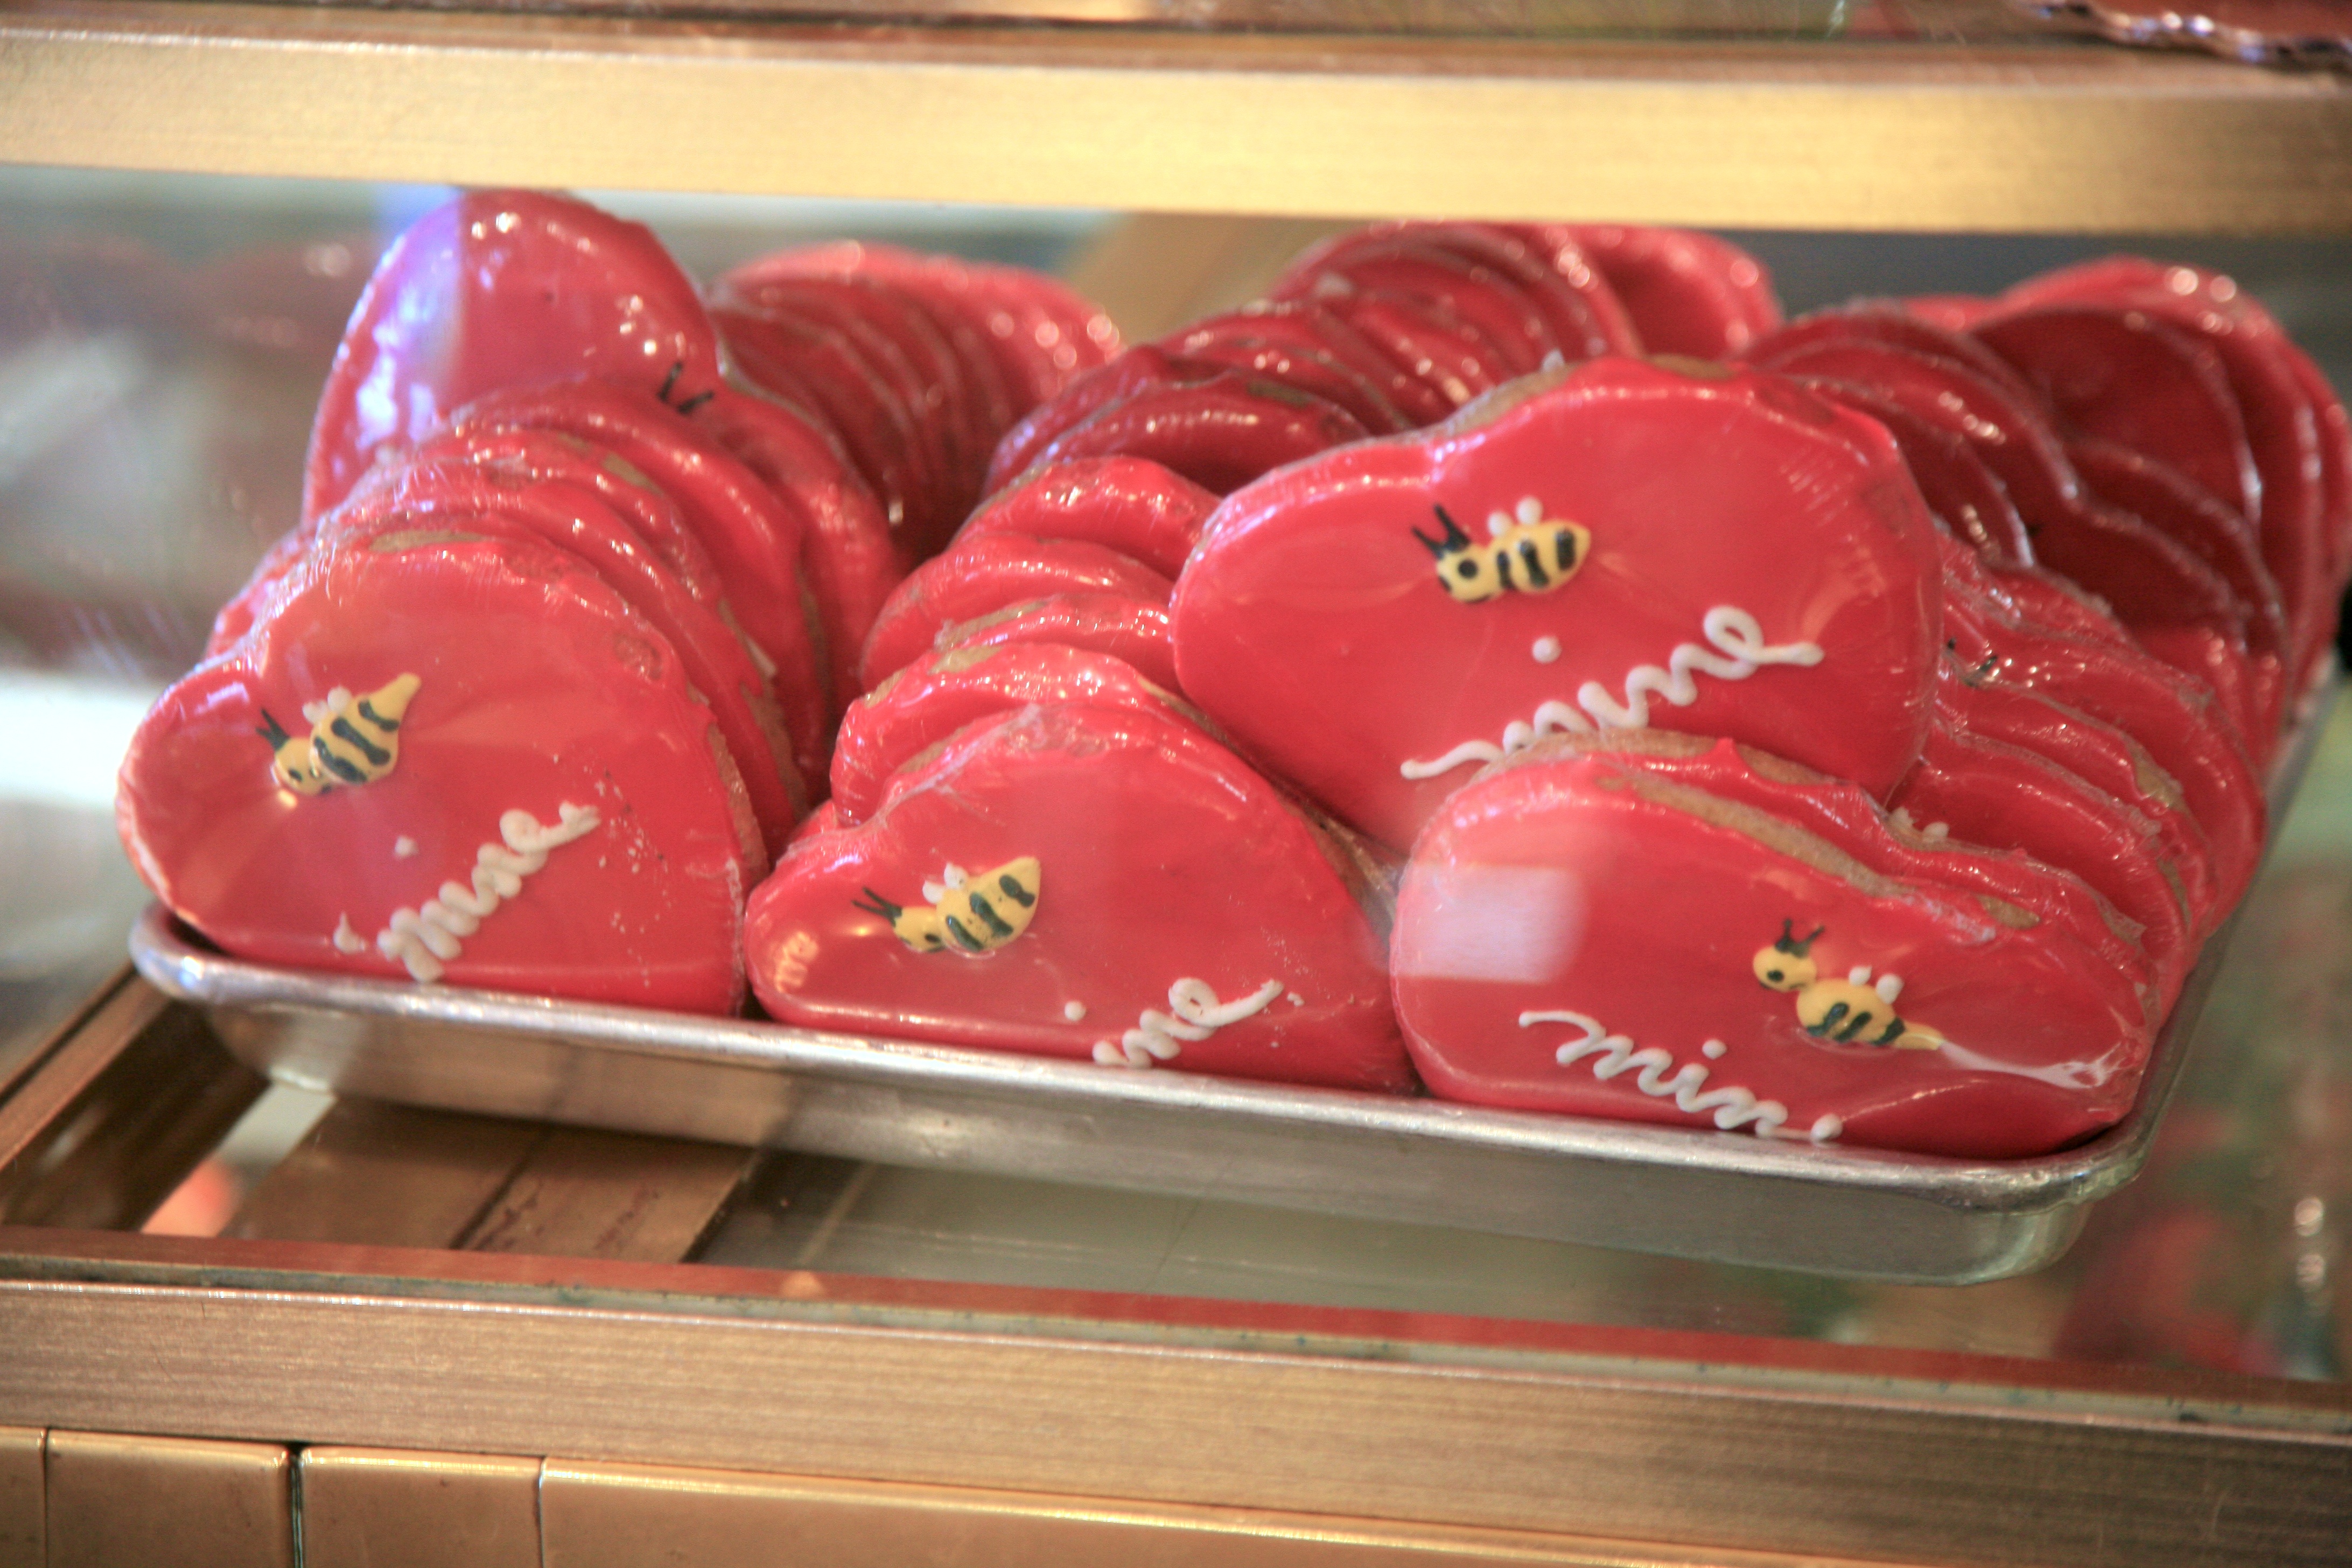
manhattan, dish, food, red, produce, vegetable, nyc, cuisine, asian food, newyork, newyorkcity, ny, eastvillage, chinese food